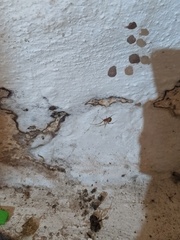
Species: Parasteatoda_tepidariorum